Calshot Spit

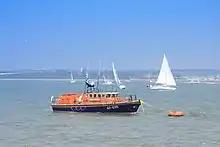
RNLI Tyne class lifeboat at Calshot Spit mooring

The railway closed at the end of World War Two when it was found that the wagons had decayed to the point where they were no longer safe to use. One locomotive survives from the railway as "Douglas" on the Talyllyn Railway.